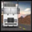
Label: truck